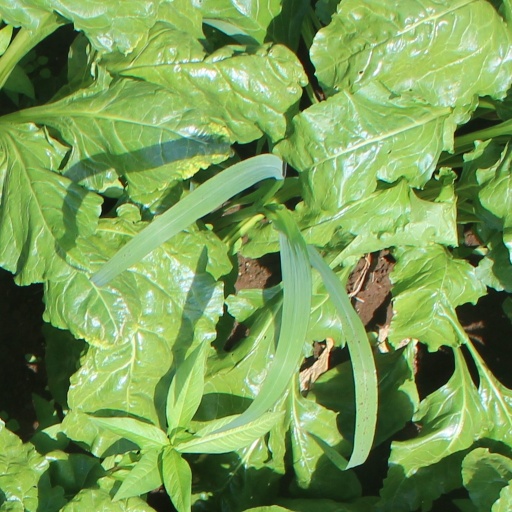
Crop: sugar beet